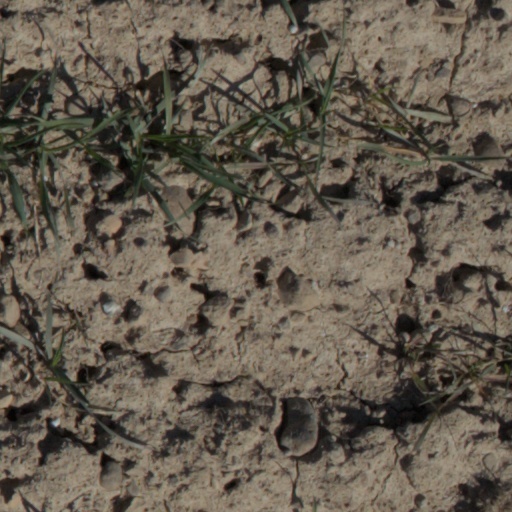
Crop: wheat